Daniel Mesenhöler

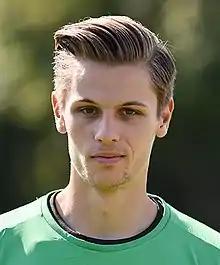
Mesenhöler in 2016

Daniel Mesenhöler (born 24 July 1995) is a German professional footballer who plays as a goalkeeper for club Dynamo Dresden.